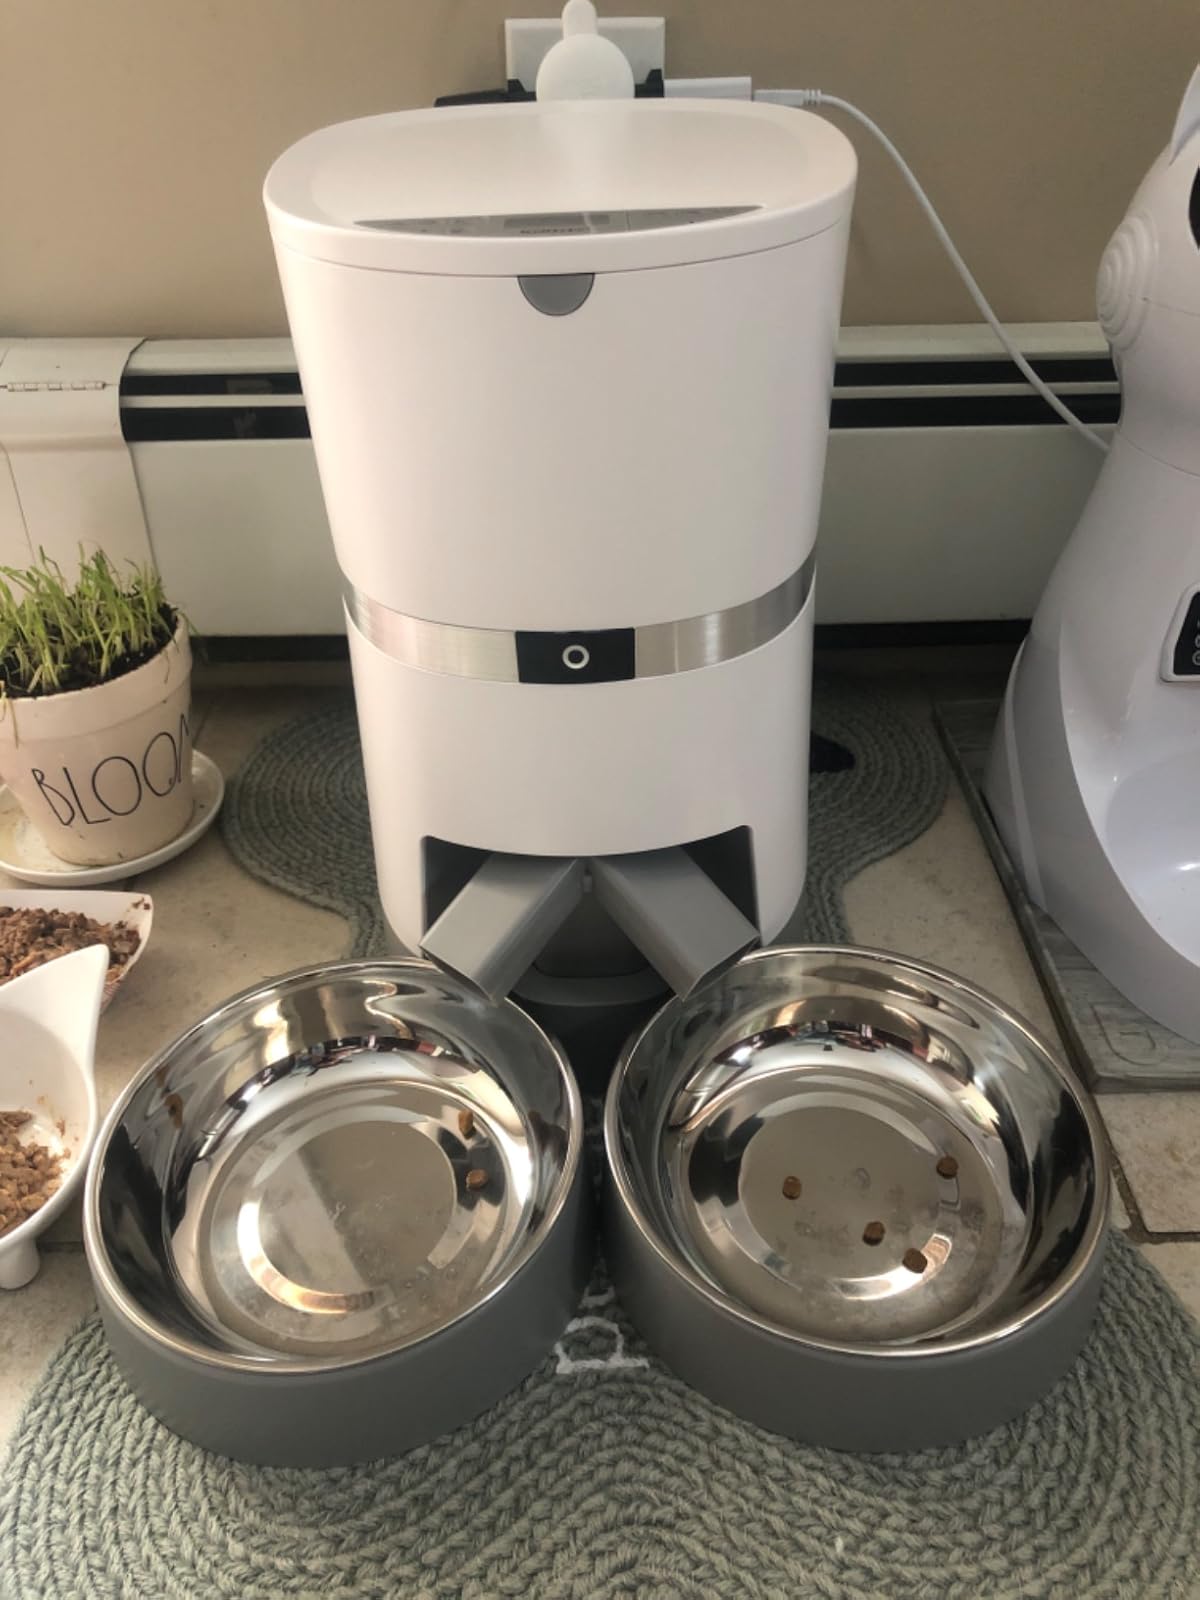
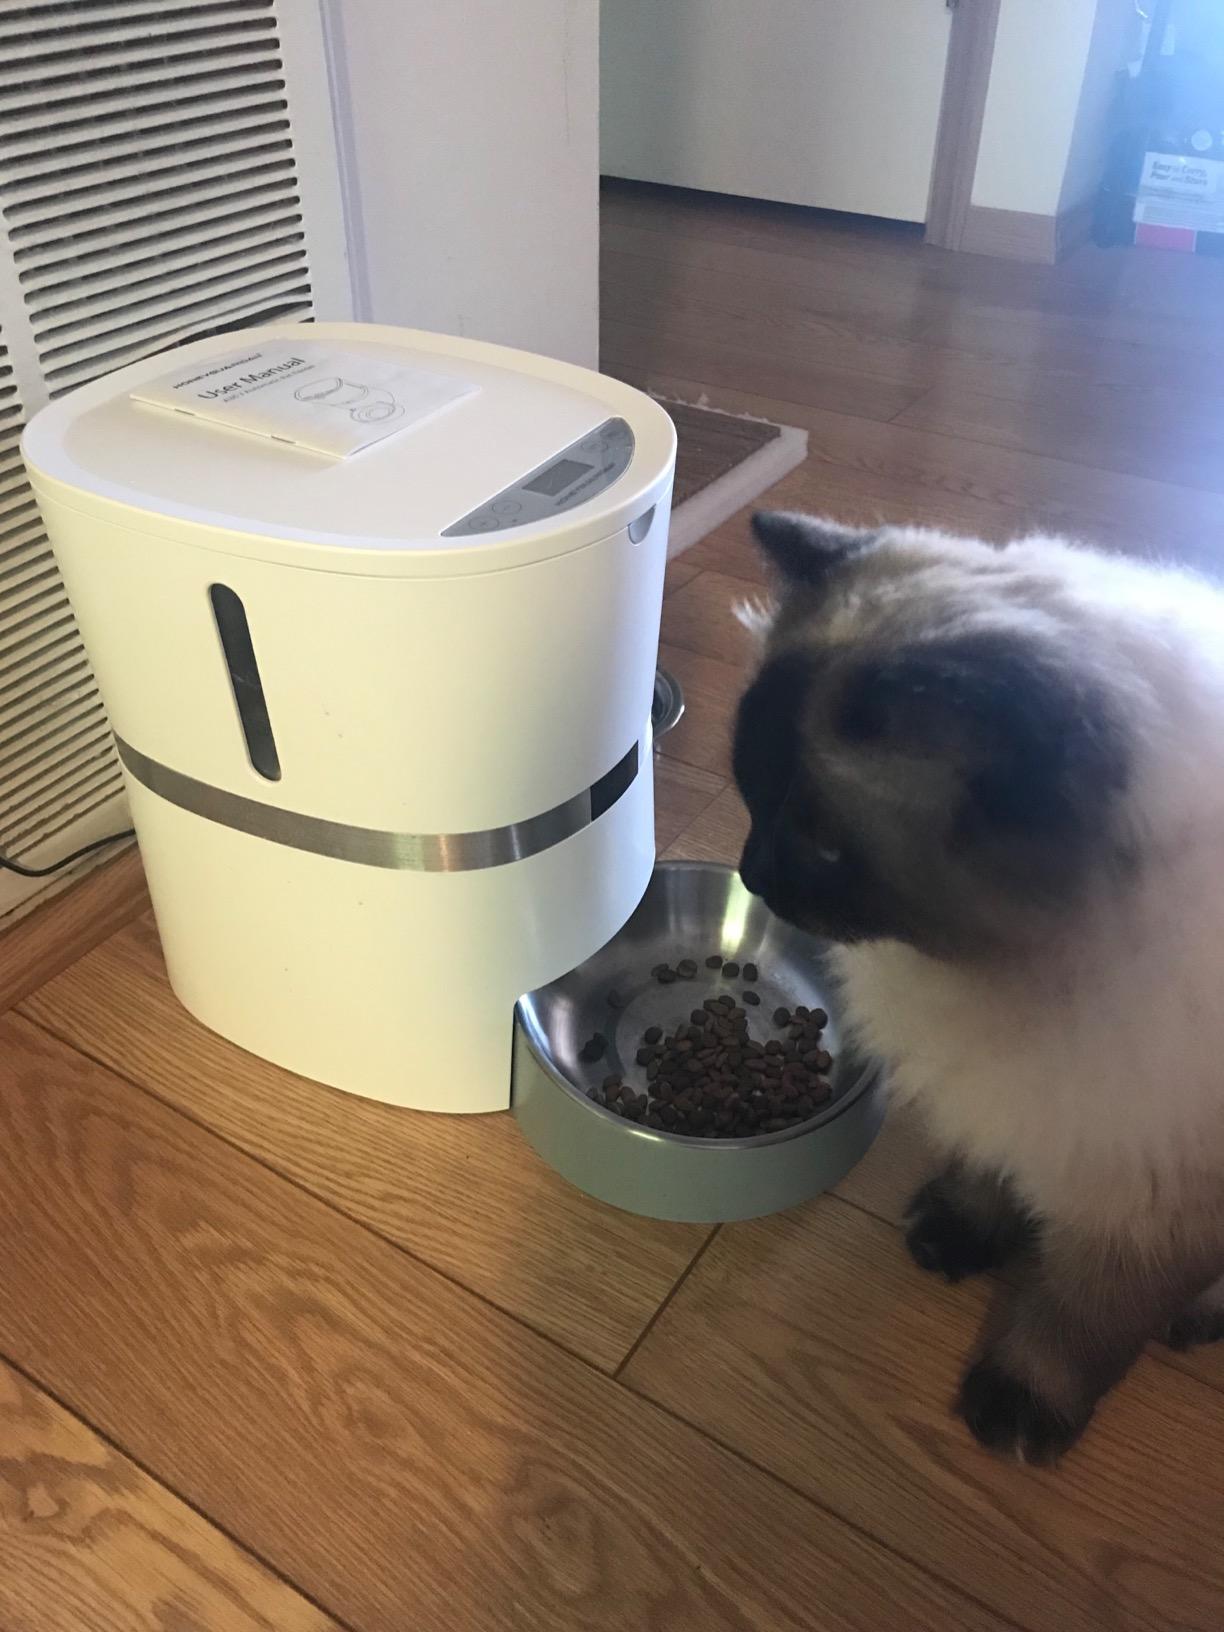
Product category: items_feeder
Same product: no